Battle of Rhode Island

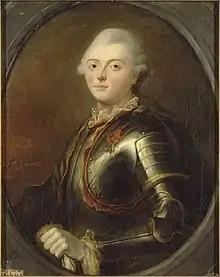
Comte d'Estaing, 1769 portrait by Jean-Baptiste Lebrun

Howe's fleet was delayed departing New York by contrary winds, and he arrived off Point Judith on August 9. D'Estaing feared that Howe would be further reinforced and eventually gain a numerical advantage, so he boarded the French troops and sailed out to do battle with Howe on August 10. The weather deteriorated into a major storm as the two fleets maneuvered for position and prepared to battle. The storm raged for two days and scattered both fleets, severely damaging the French flagship. It also frustrated Sullivan's plans to attack Newport without French support on August 11. Sullivan began siege operations while awaiting the return of the French fleet, moving closer to the British lines on August 15 and opening trenches to the northeast of the fortified British line north of Newport the next day.